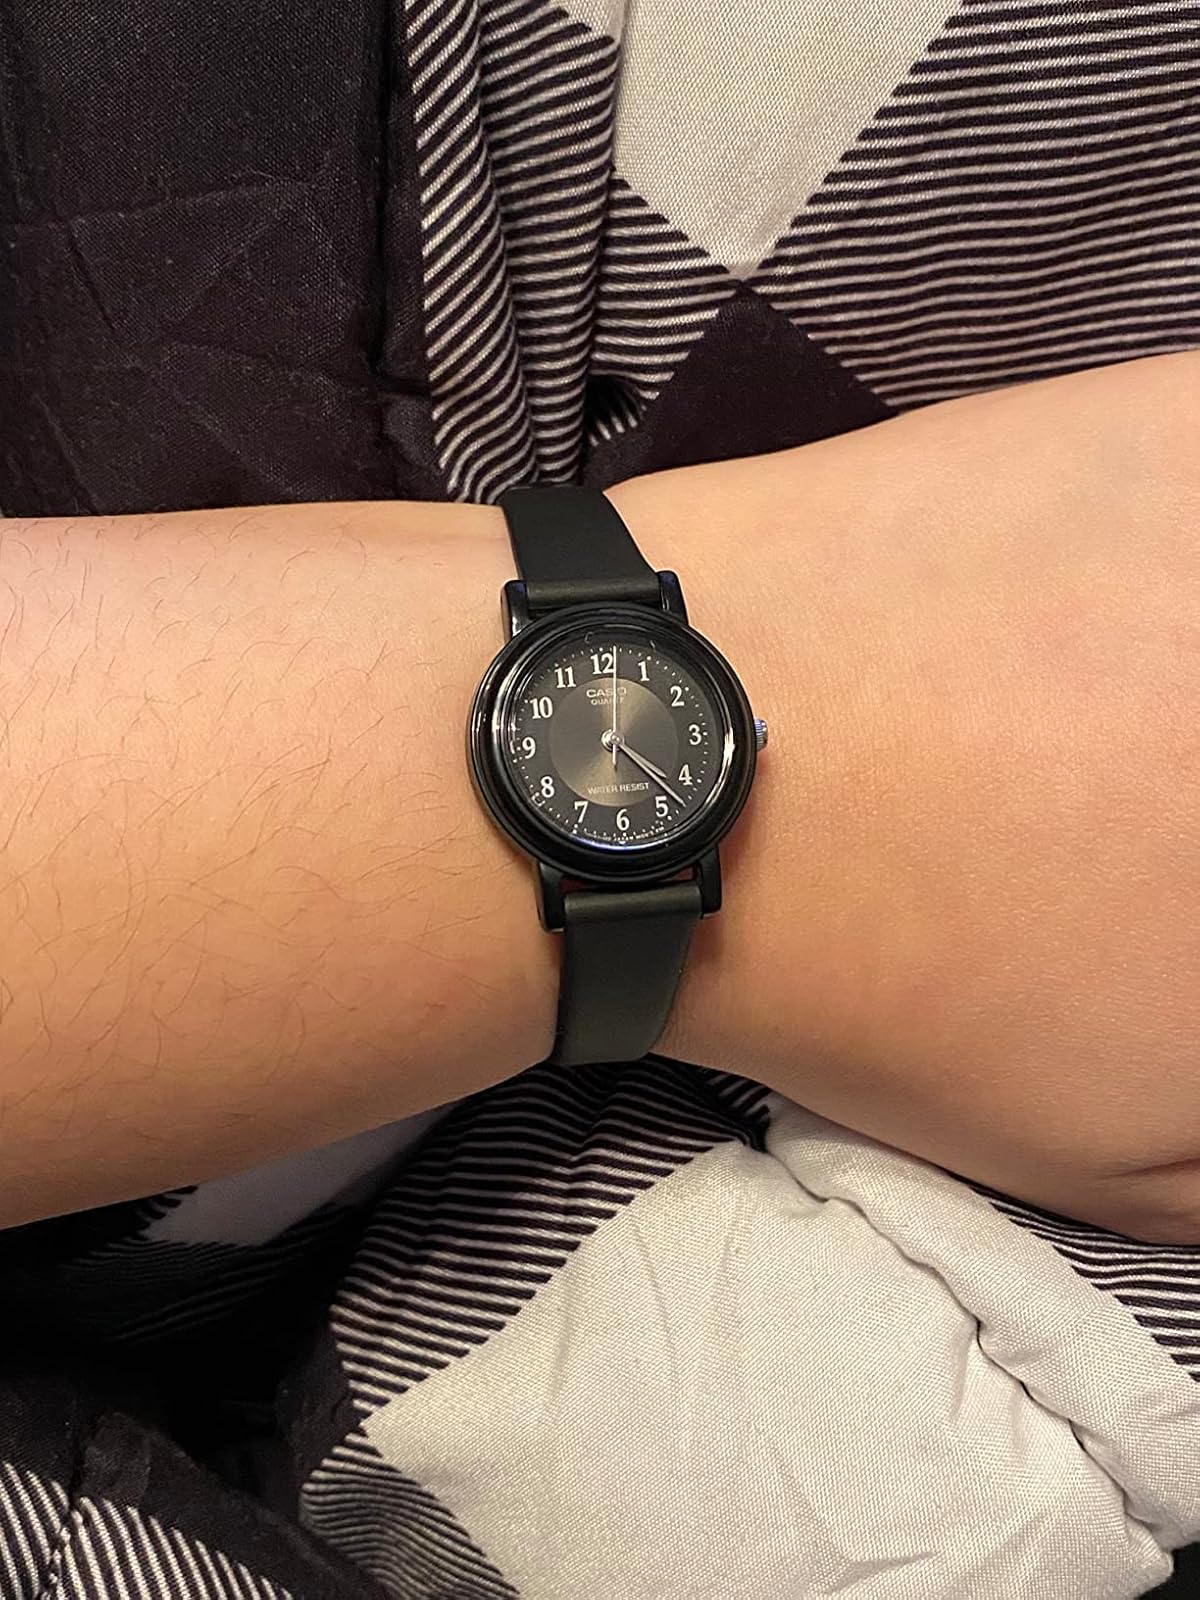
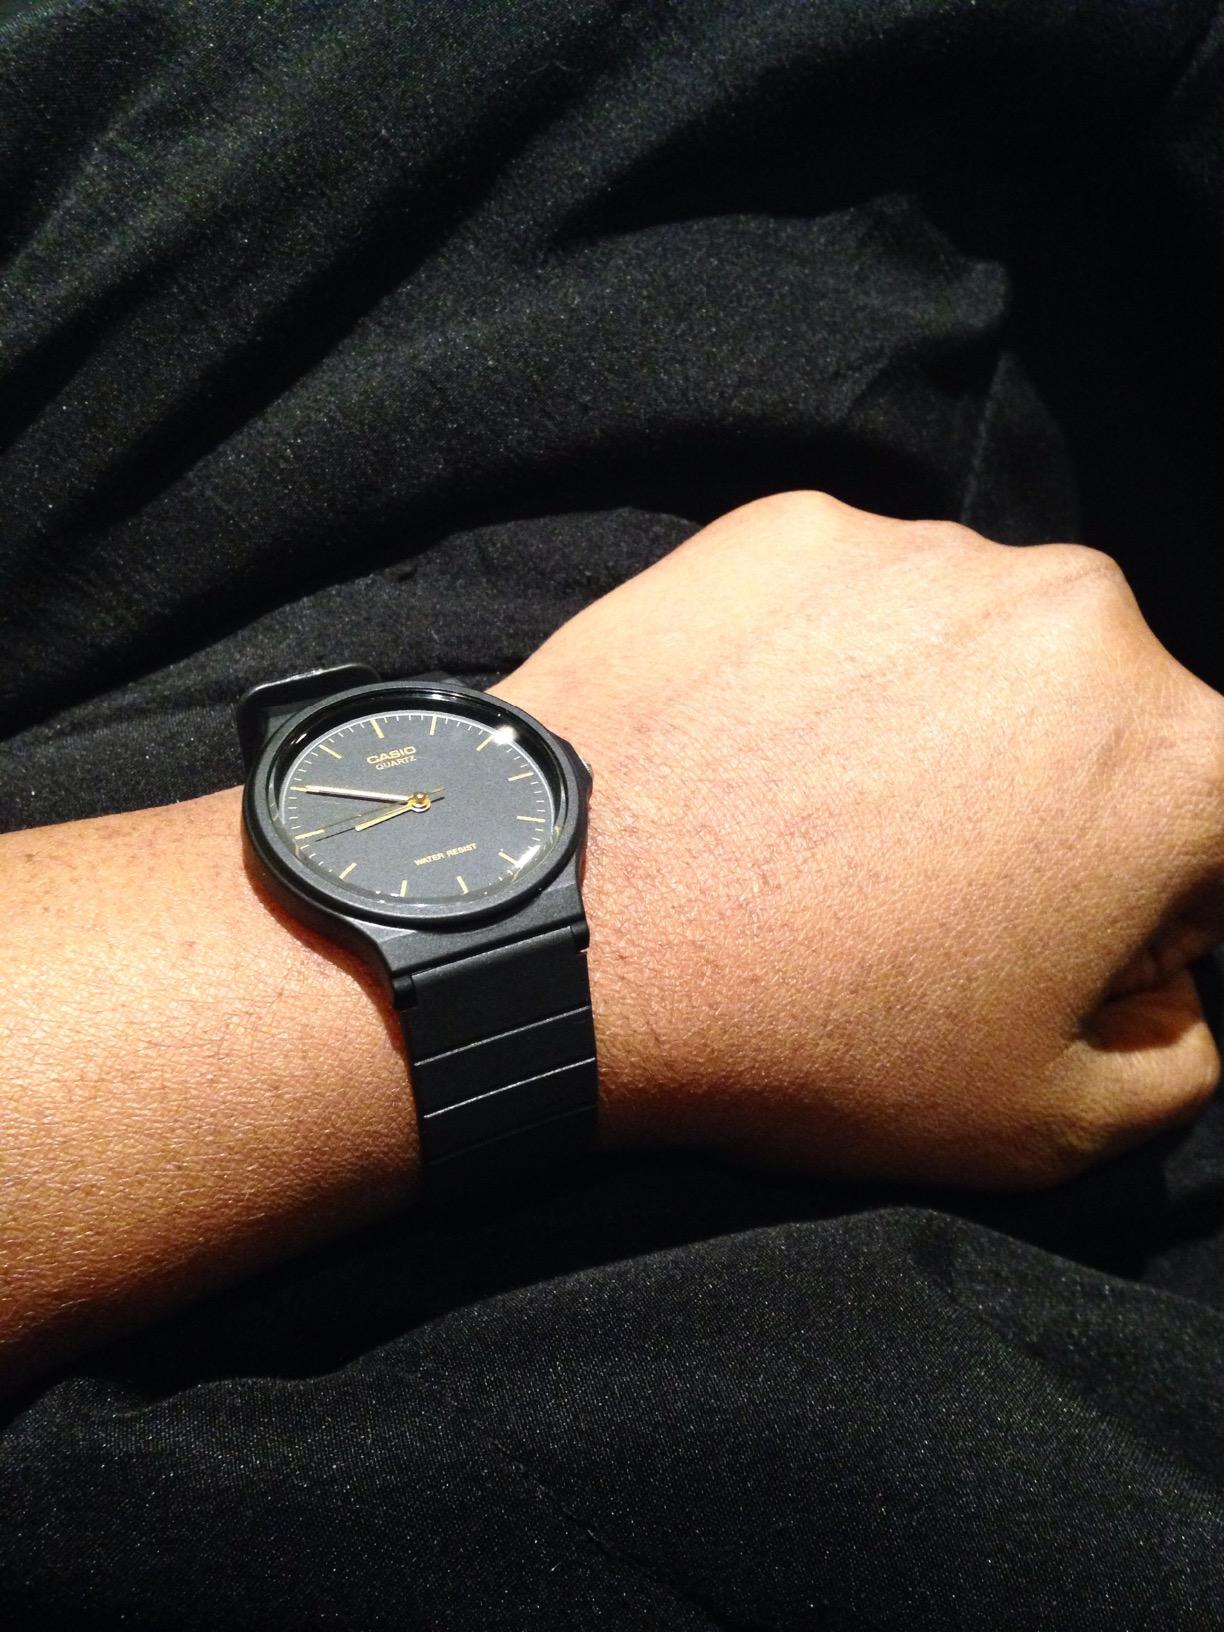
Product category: accessories_watch
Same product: no